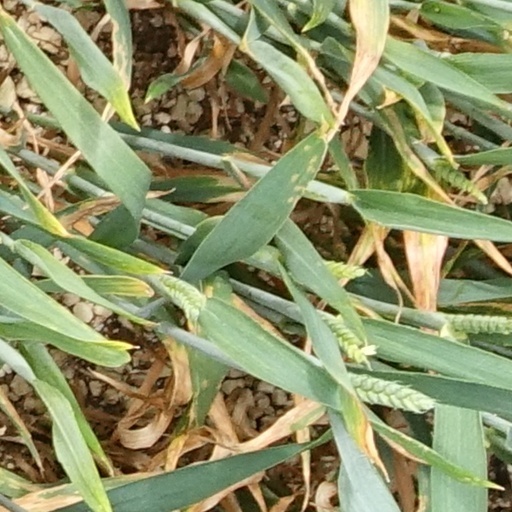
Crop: wheat